Philadelphia metropolitan area

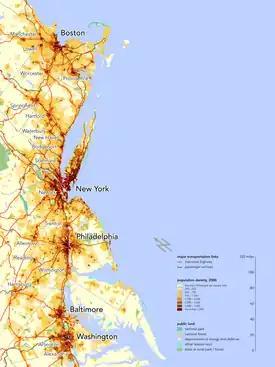
The Philadelphia metropolitan area is part of the Northeast megalopolis, the second-most highly populated megaregion of the U.S. with 52.3 million residents.

When metropolitan areas were originally defined in 1950, most of this urban area was split between four metropolitan areas, or standard metropolitan areas, as they were then called. The Philadelphia SMA included Philadelphia, Bucks, Chester, Delaware, and Montgomery counties in Pennsylvania, and Burlington, Camden, and Gloucester counties in South Jersey. The Wilmington SMA included New Castle County in Delaware and Salem County in South Jersey. Berks County was designated as the Reading SMA and Atlantic County, New Jersey was the Atlantic City SMA.